Osoaviakhim-1

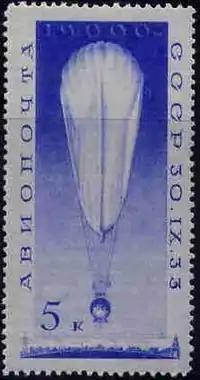
"USSR-1" on a 1933 postage stamp. Here the balloon is shown in low altitude configuration; in the stratosphere the envelope expanded into a nearly perfect sphere.

Auguste Piccard's high-altitude flights of 1930–1932 aroused interest of Soviet Air Forces and Osoaviakhim, the Soviet paramilitary training organization, as well as individual pilots, designers and flight enthusiasts. Andrey Vasenko, an engineer from the Institute of Aerial Photography in Leningrad, and a future crewmember of "Osoaviakhim-1", designed his version of Piccard's balloon in 1930, however, Osoaviakhim delayed funding until the end of 1932.